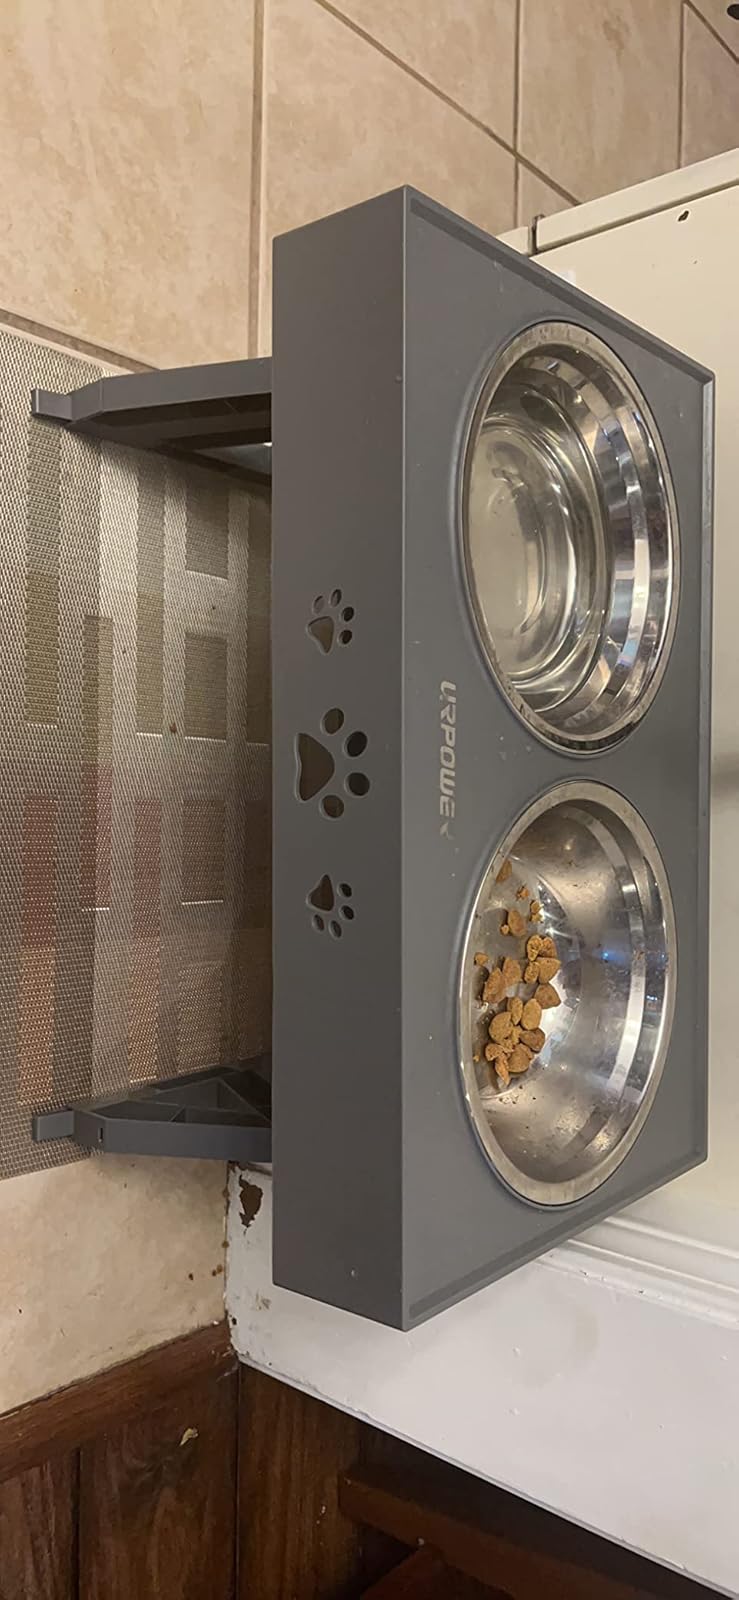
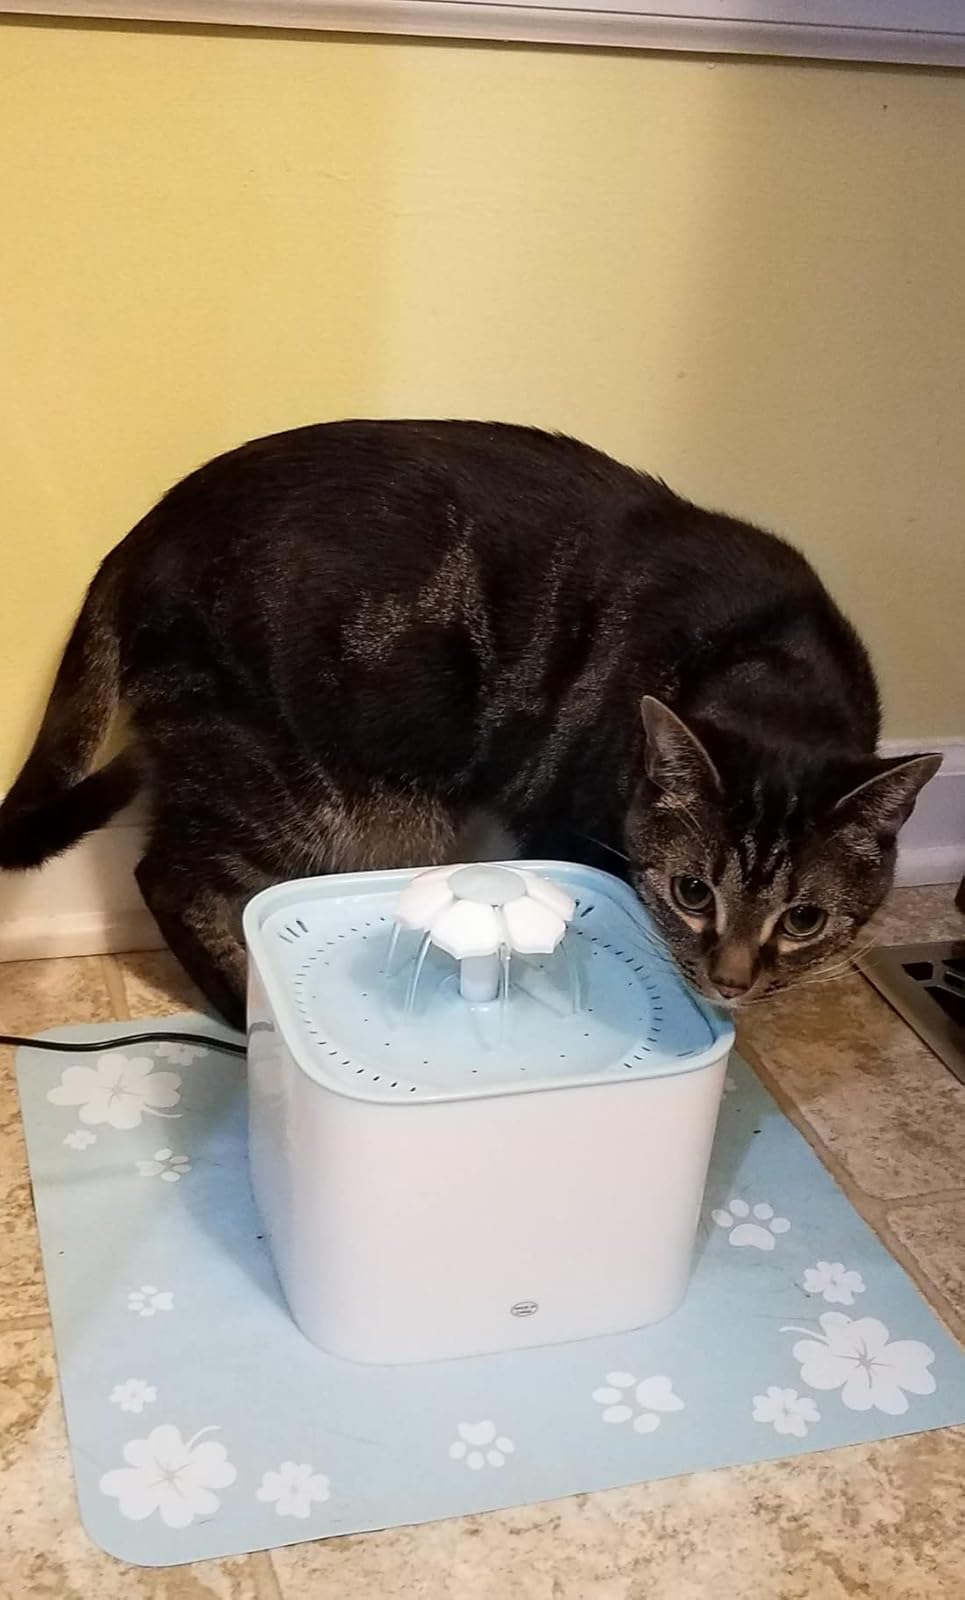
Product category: items_bowl
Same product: no